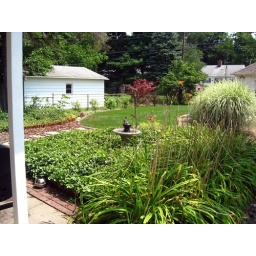
Robin enjoying cold water on his ass in the bird fountain